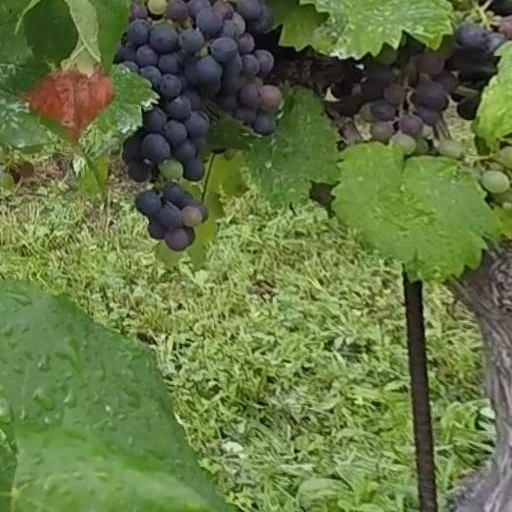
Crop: grape